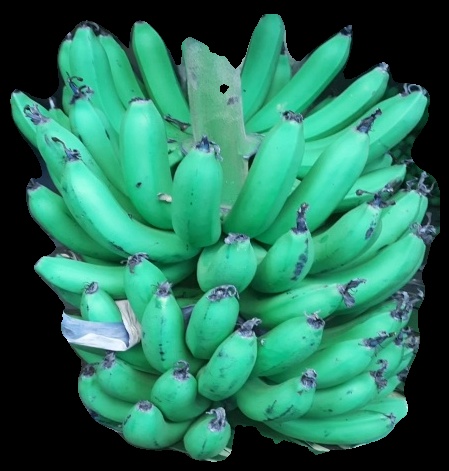
Variety: pachbale
Grade: grade1